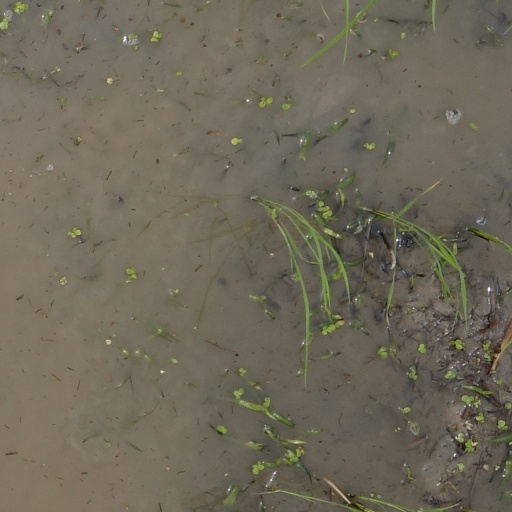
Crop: rice